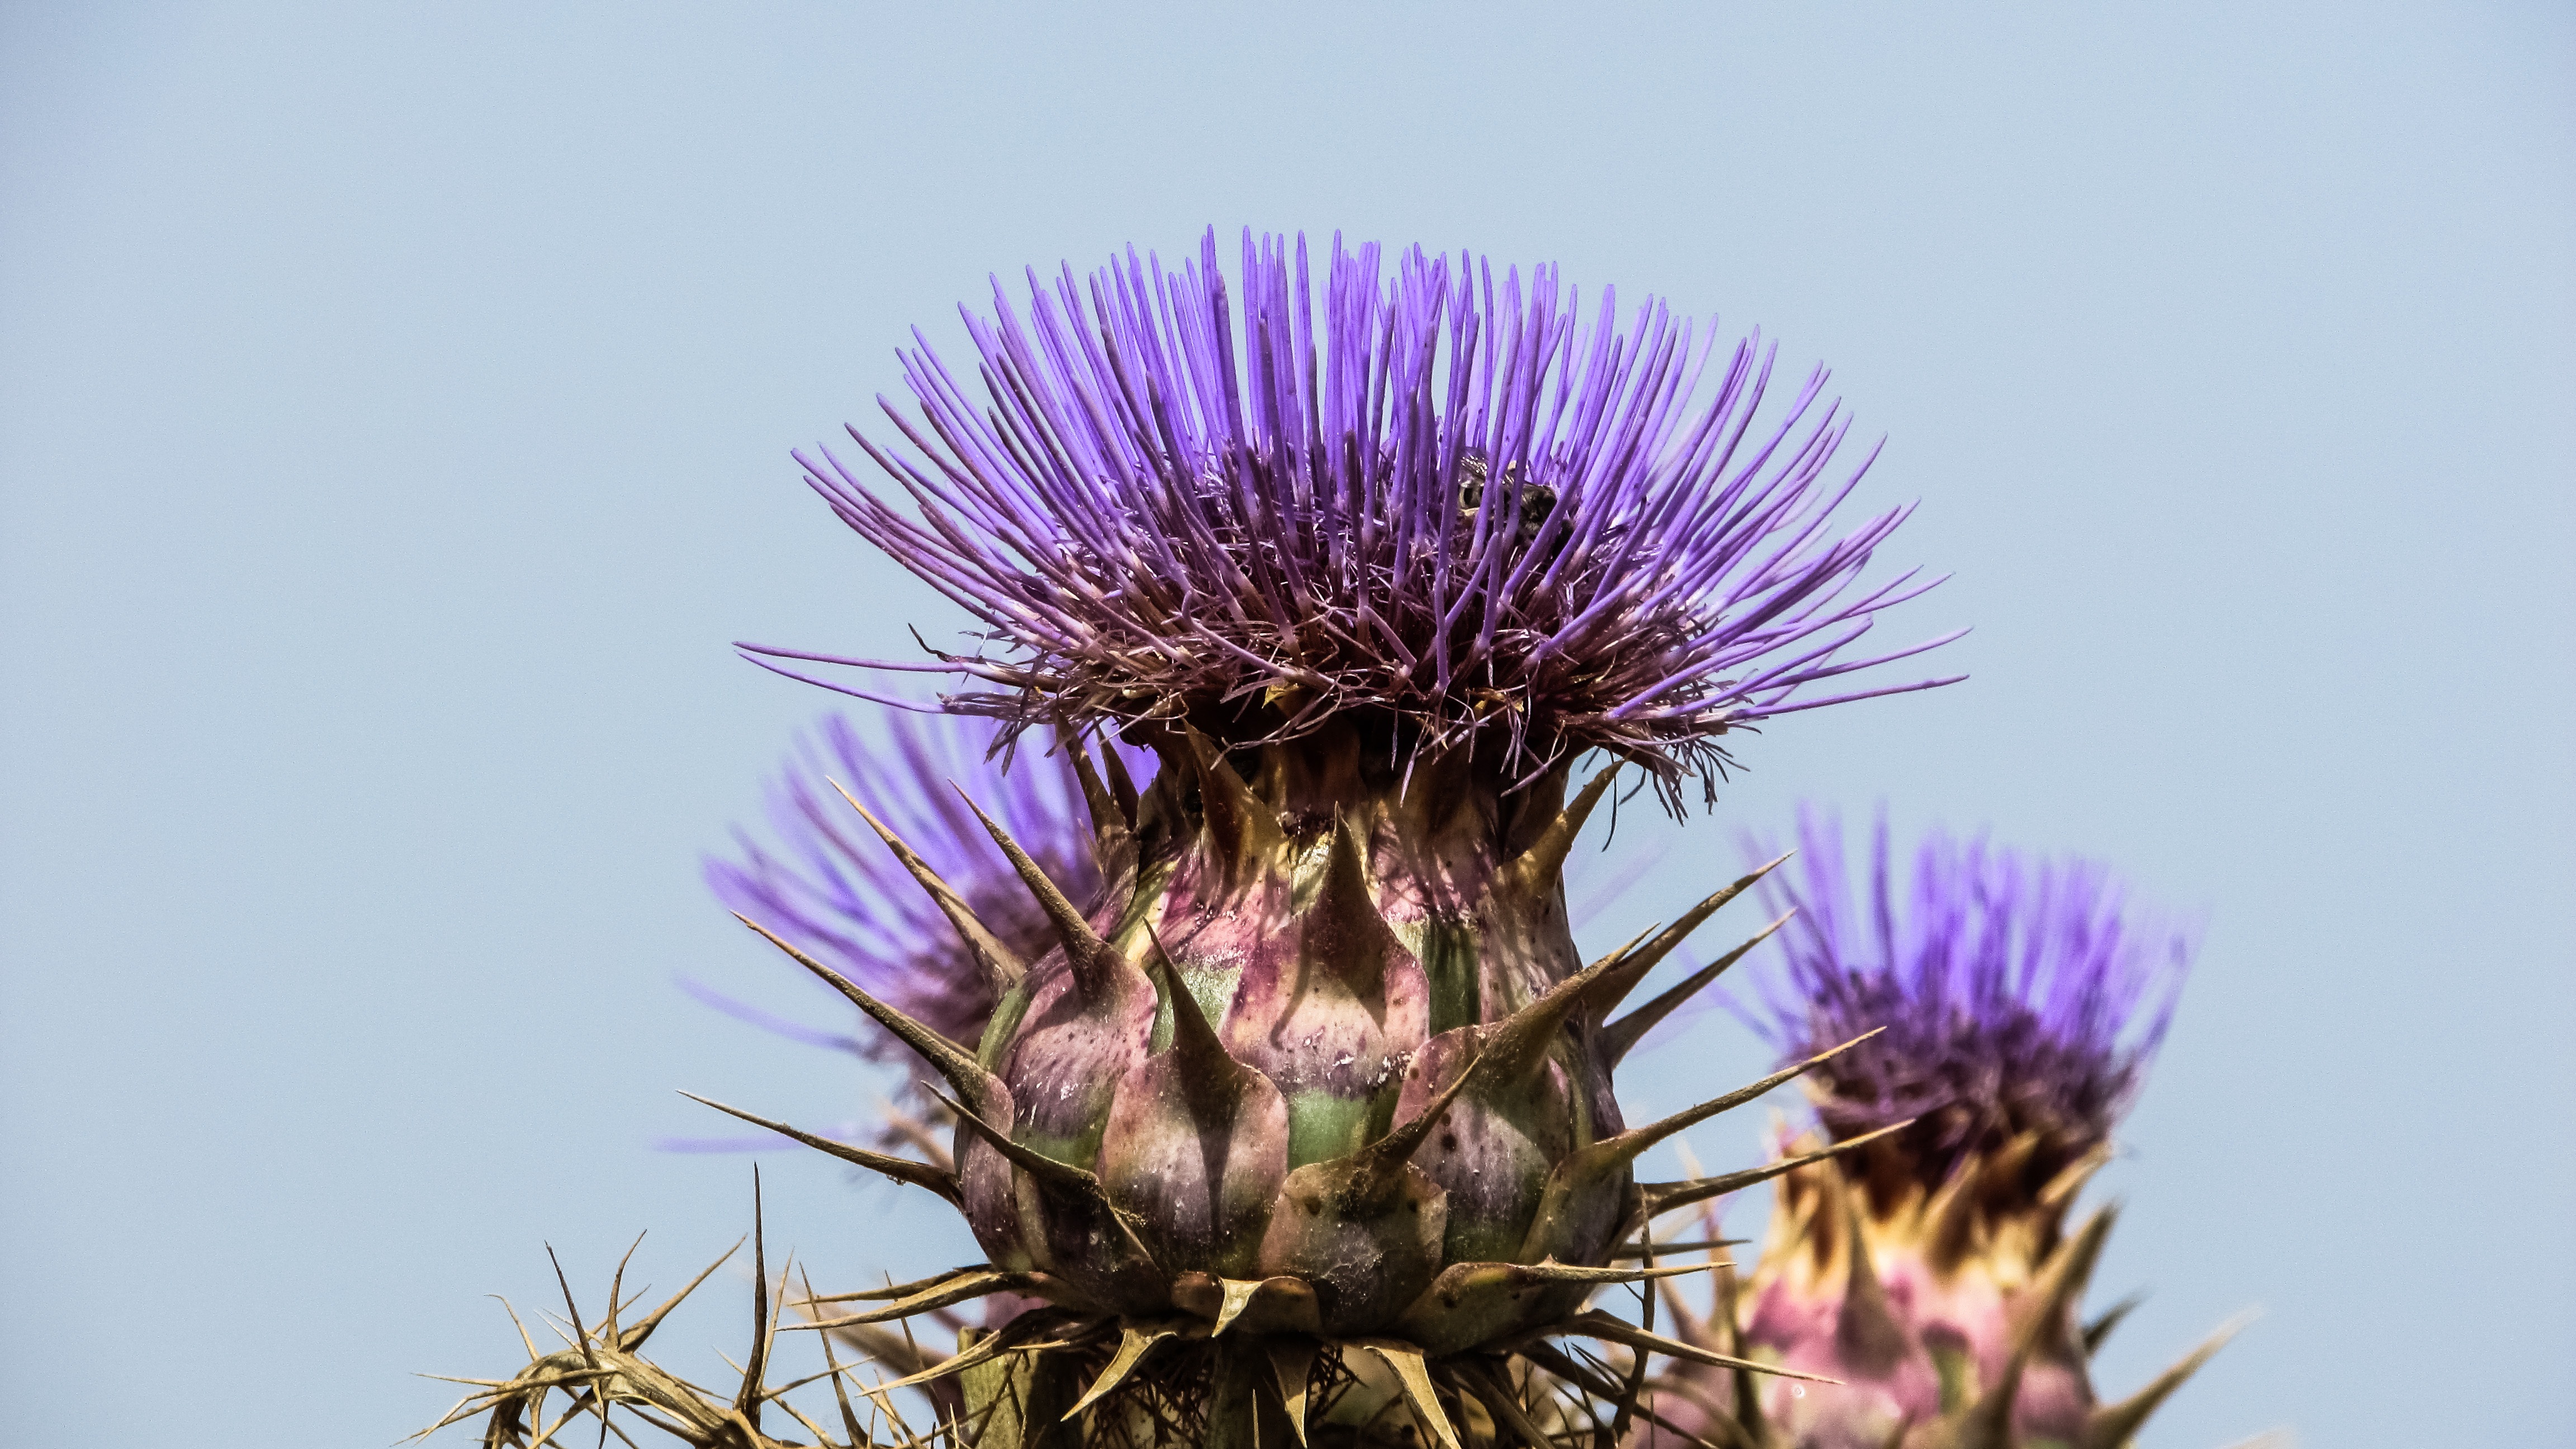
nature, sharp, plant, flower, purple, thorn, wild, vegetable, botany, flora, fauna, wildflower, close up, thistle, macro photography, flowering plant, daisy family, silybum, cardoon, plant stem, land plant, thorns spines and prickles, artichoke thistle